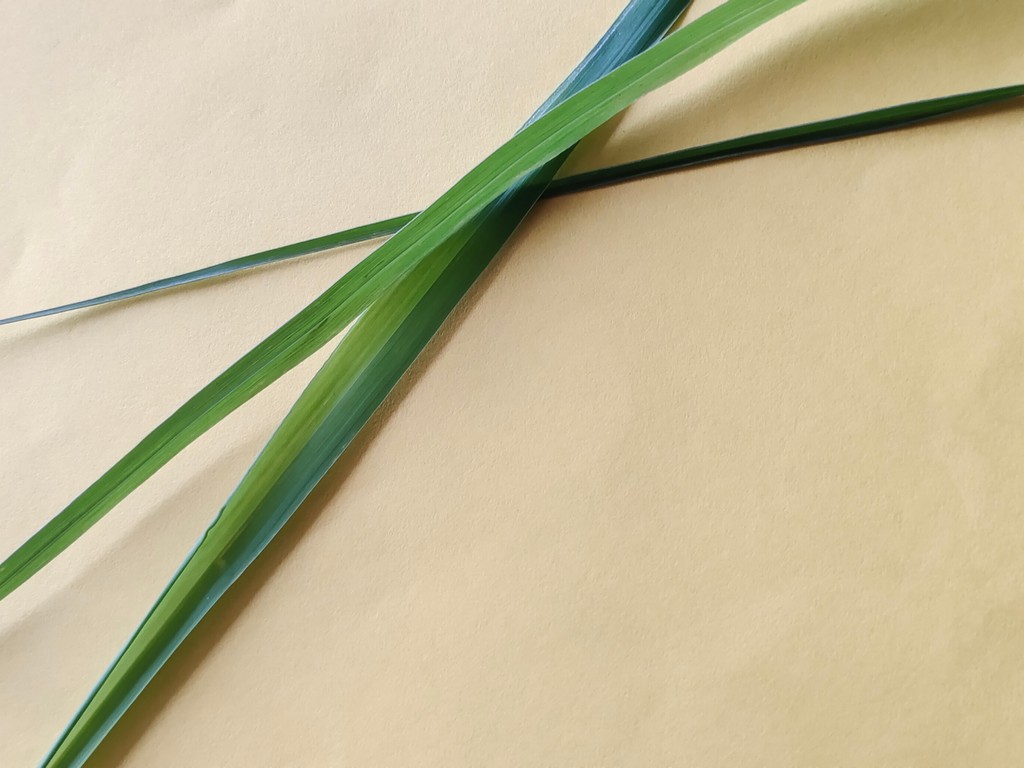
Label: Healthy